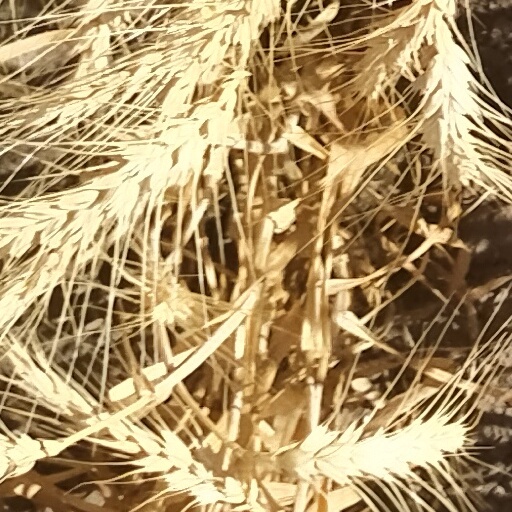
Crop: wheat